Answer in natural language. Is lshaped dark countertop further away or in front of black upright refrigerator? Choose between the following options: in front or further away
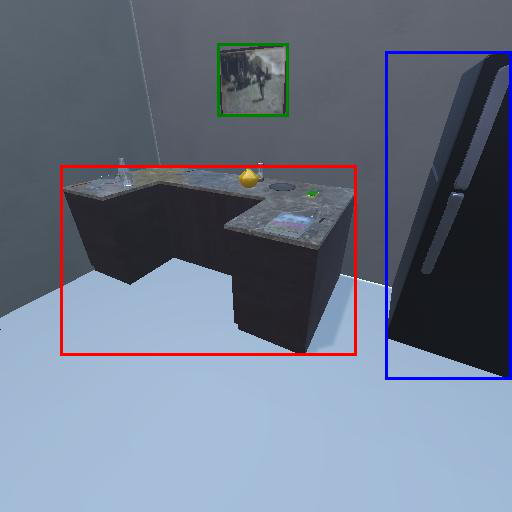
<answer>further away</answer>